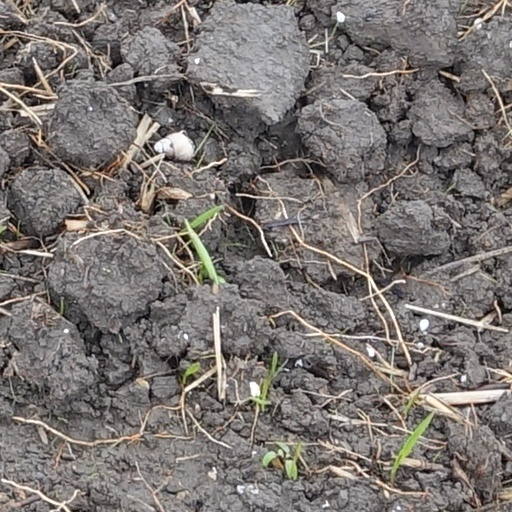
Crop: wheat